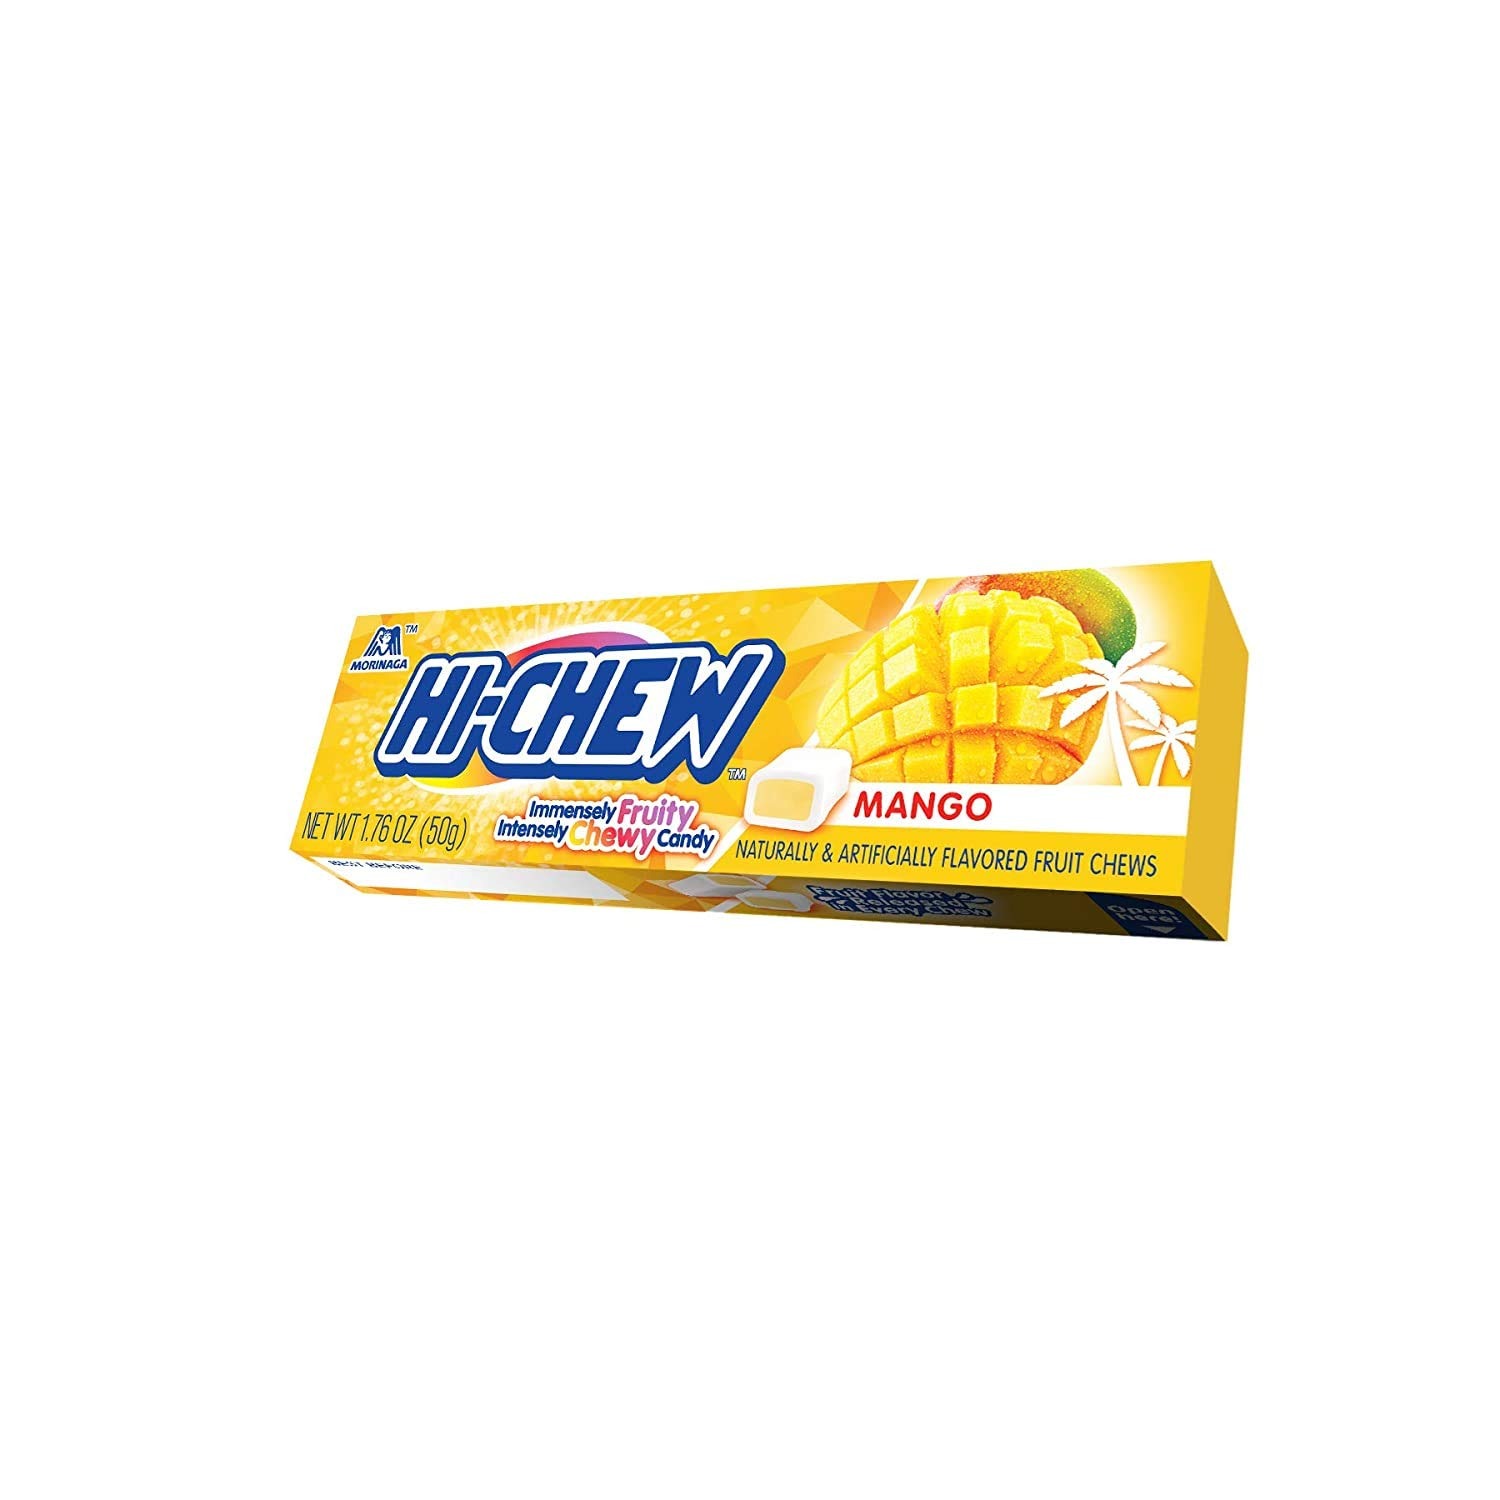
Item Name: Hi-Chew, Stick Mango, 1.76 oz (Pack of 10)
Bullet Point 1: Package Quantity: 1
Bullet Point 2: Tastes Great.
Bullet Point 3: Great Gift Idea.
Bullet Point 4: Satisfaction Ensured.
Bullet Point 5: Quality product.
Product Description: A Premium Fruit Chew Candy made by Japanese. Has a soft and addicting texture with long lasting flavor. Popular from kids to young adults. Most popular tropical flavor of mango.
Value: 10.0
Unit: Count

Price: 0.89